Aguçadoura

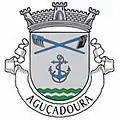
Shield used during periods while it was a civil parish.

Aguçadoura is the newest parish of Póvoa de Varzim; it was created on October 14 of 1933, when it separated from the parish of Navais, to which it always belonged. The first reference to the place appears in 1258: "in Petra Aguzadoira que est in termino de Nabaes".